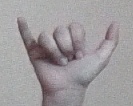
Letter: ya